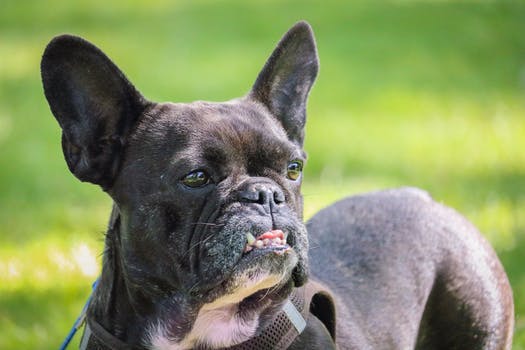
Label: No Watermark